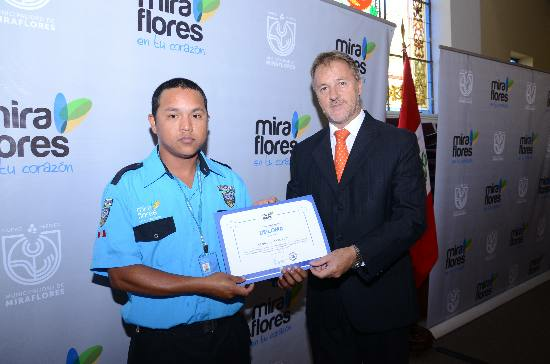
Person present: Yes